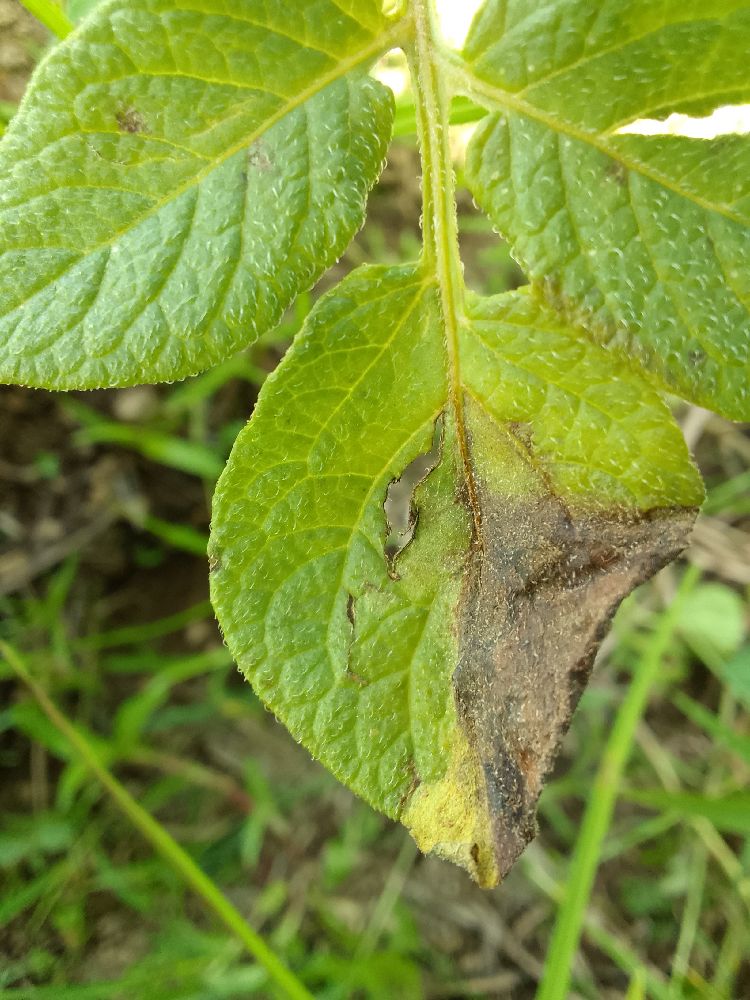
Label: Late blight